Malabadi Bridge

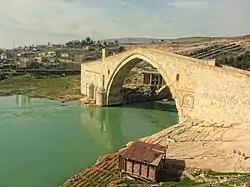
The historic Malabadi bridge with the newer deck-arch bridge in the background.

The Malabadi Bridge or Karaman Bridge is an arch bridge spanning the Batman River near Malabadi village in Silvan in southeastern Turkey. Construction began in the year AD 1146/47 during the Artuqid period, and appears to have been completed by about 1154 (AH 549). The bridge was commissioned by Husam al-Din Timurtash of Mardin, son of Ilghazi, and grandson of Artuk Bey which one of the important commander of the Oghuz Turks.